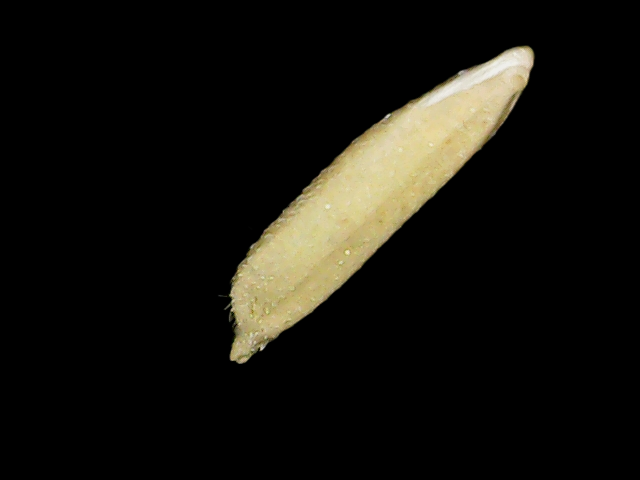
Rice variety: Binadhan19